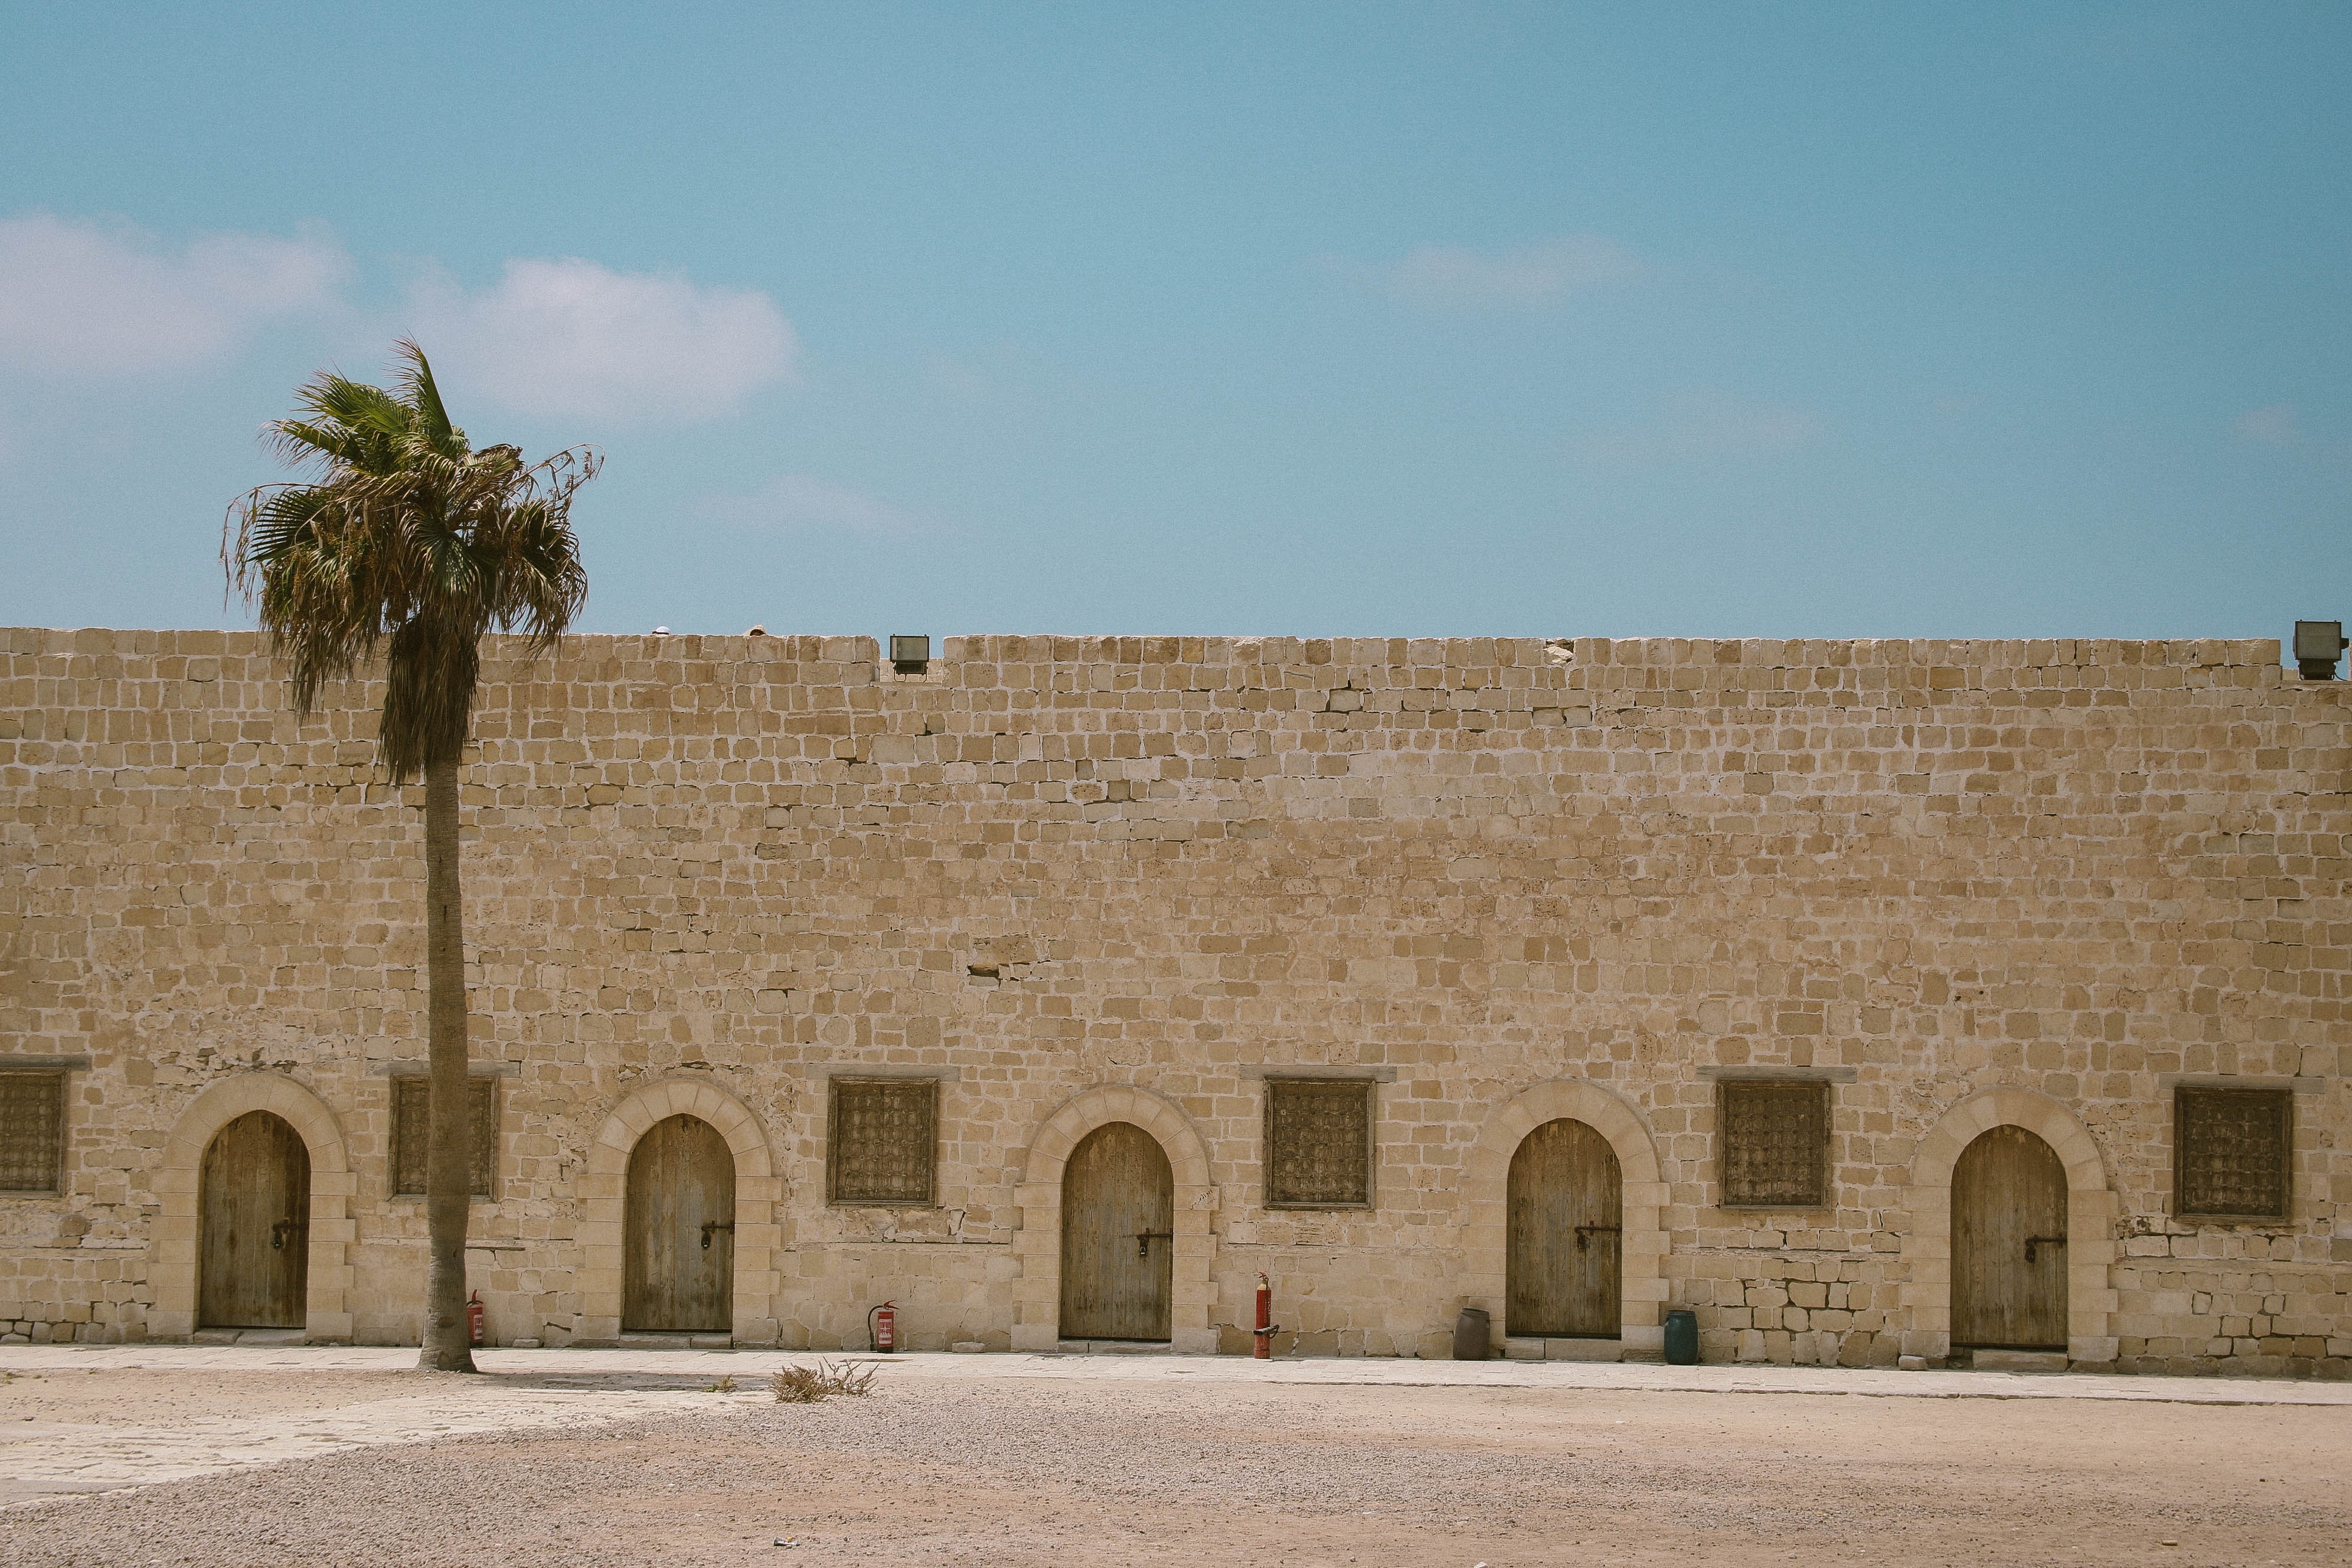
caravanserai, building, architecture, historic site, fortification, facade, tree, history, landscape, arch